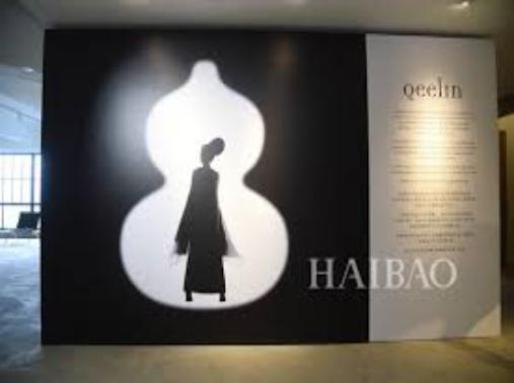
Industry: Clothes